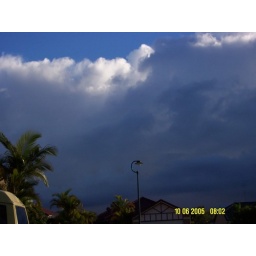
A storm building up over labrador heading to helensvale on the gold coast